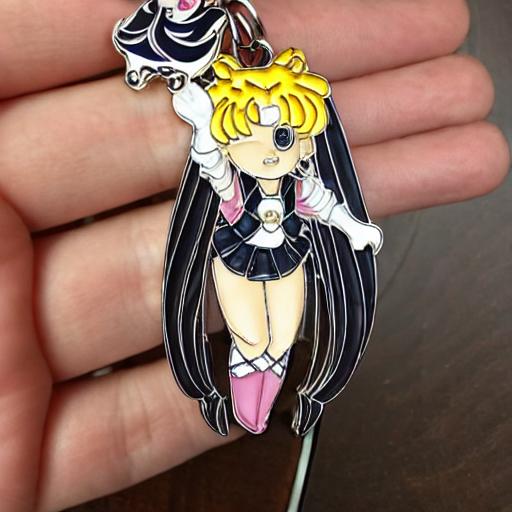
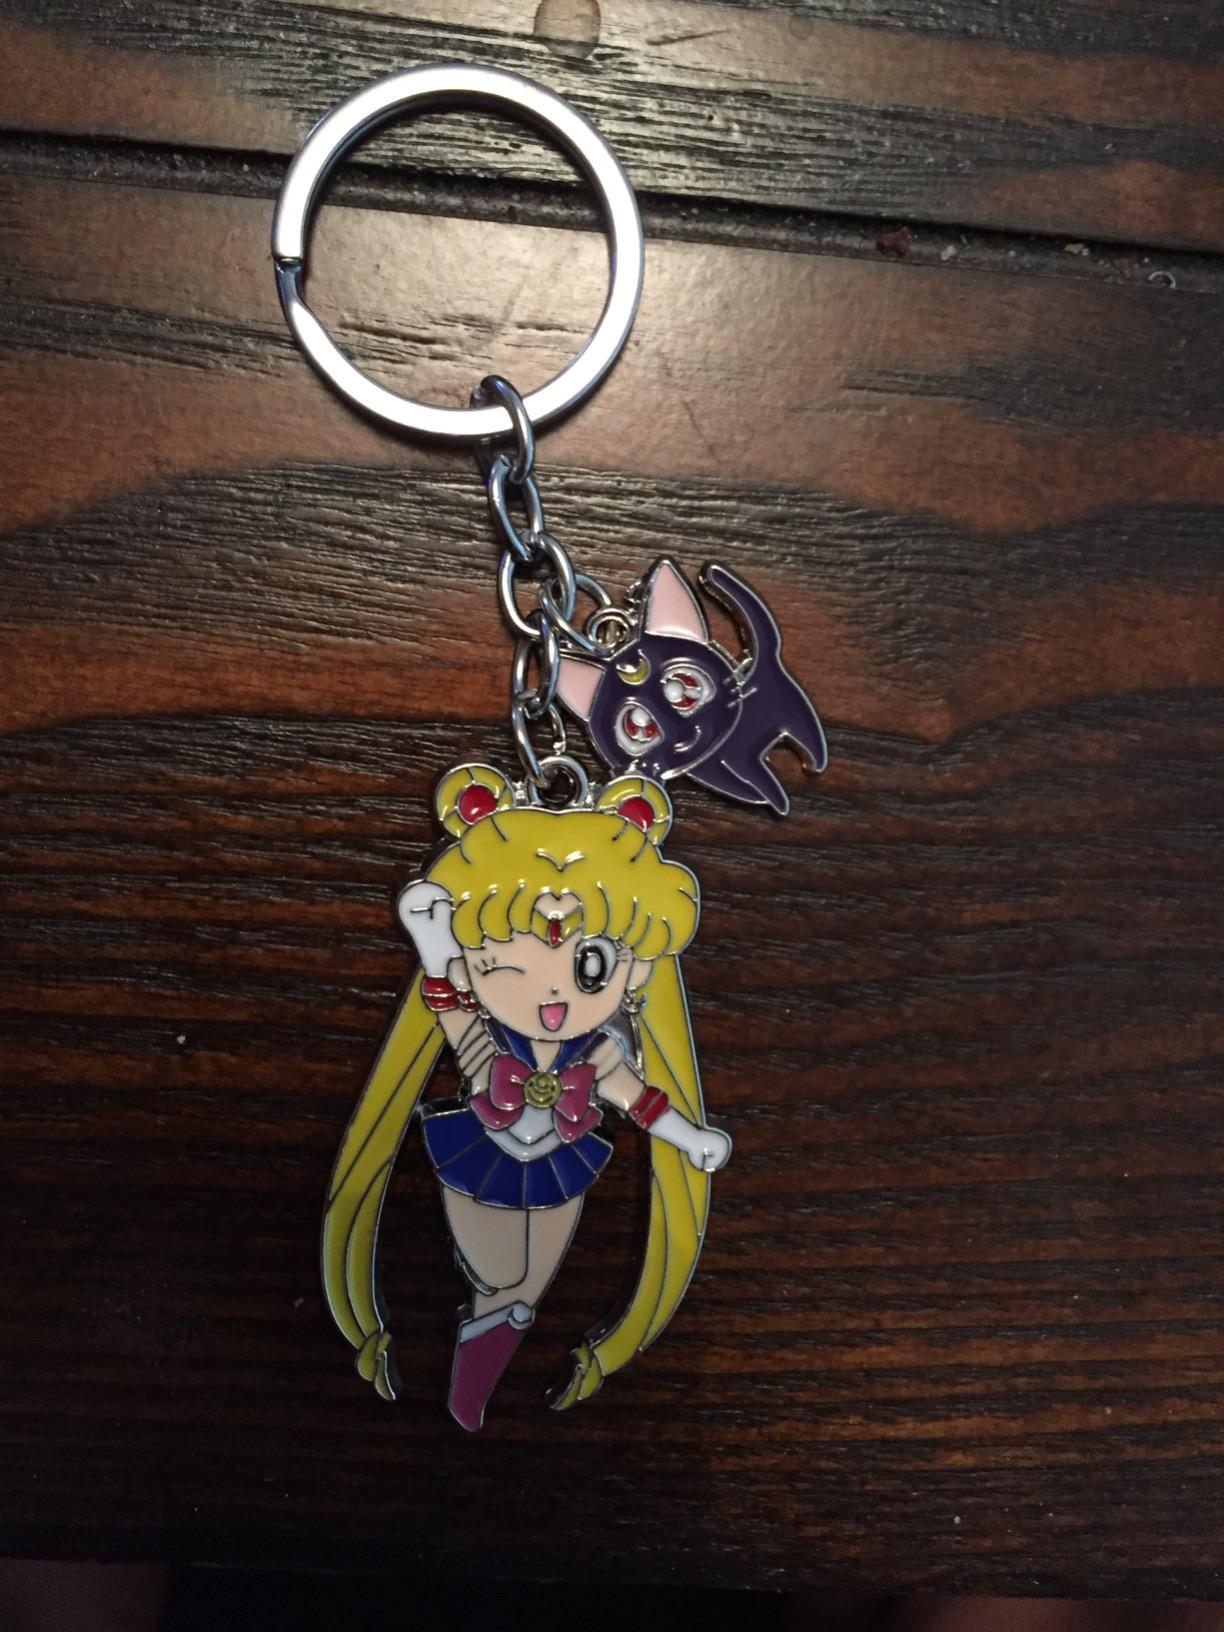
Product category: accessories_keychain
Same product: no